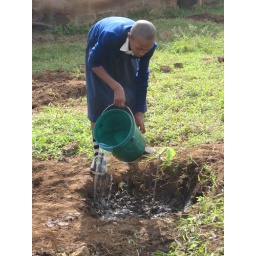
Watering-in the young tree by young girl